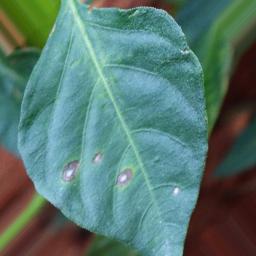
Label: cercospora